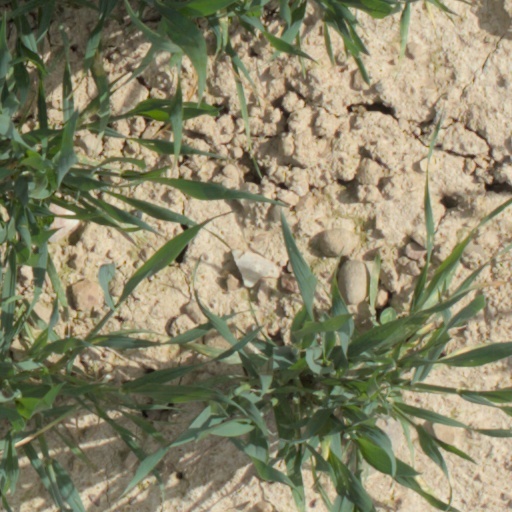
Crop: wheat